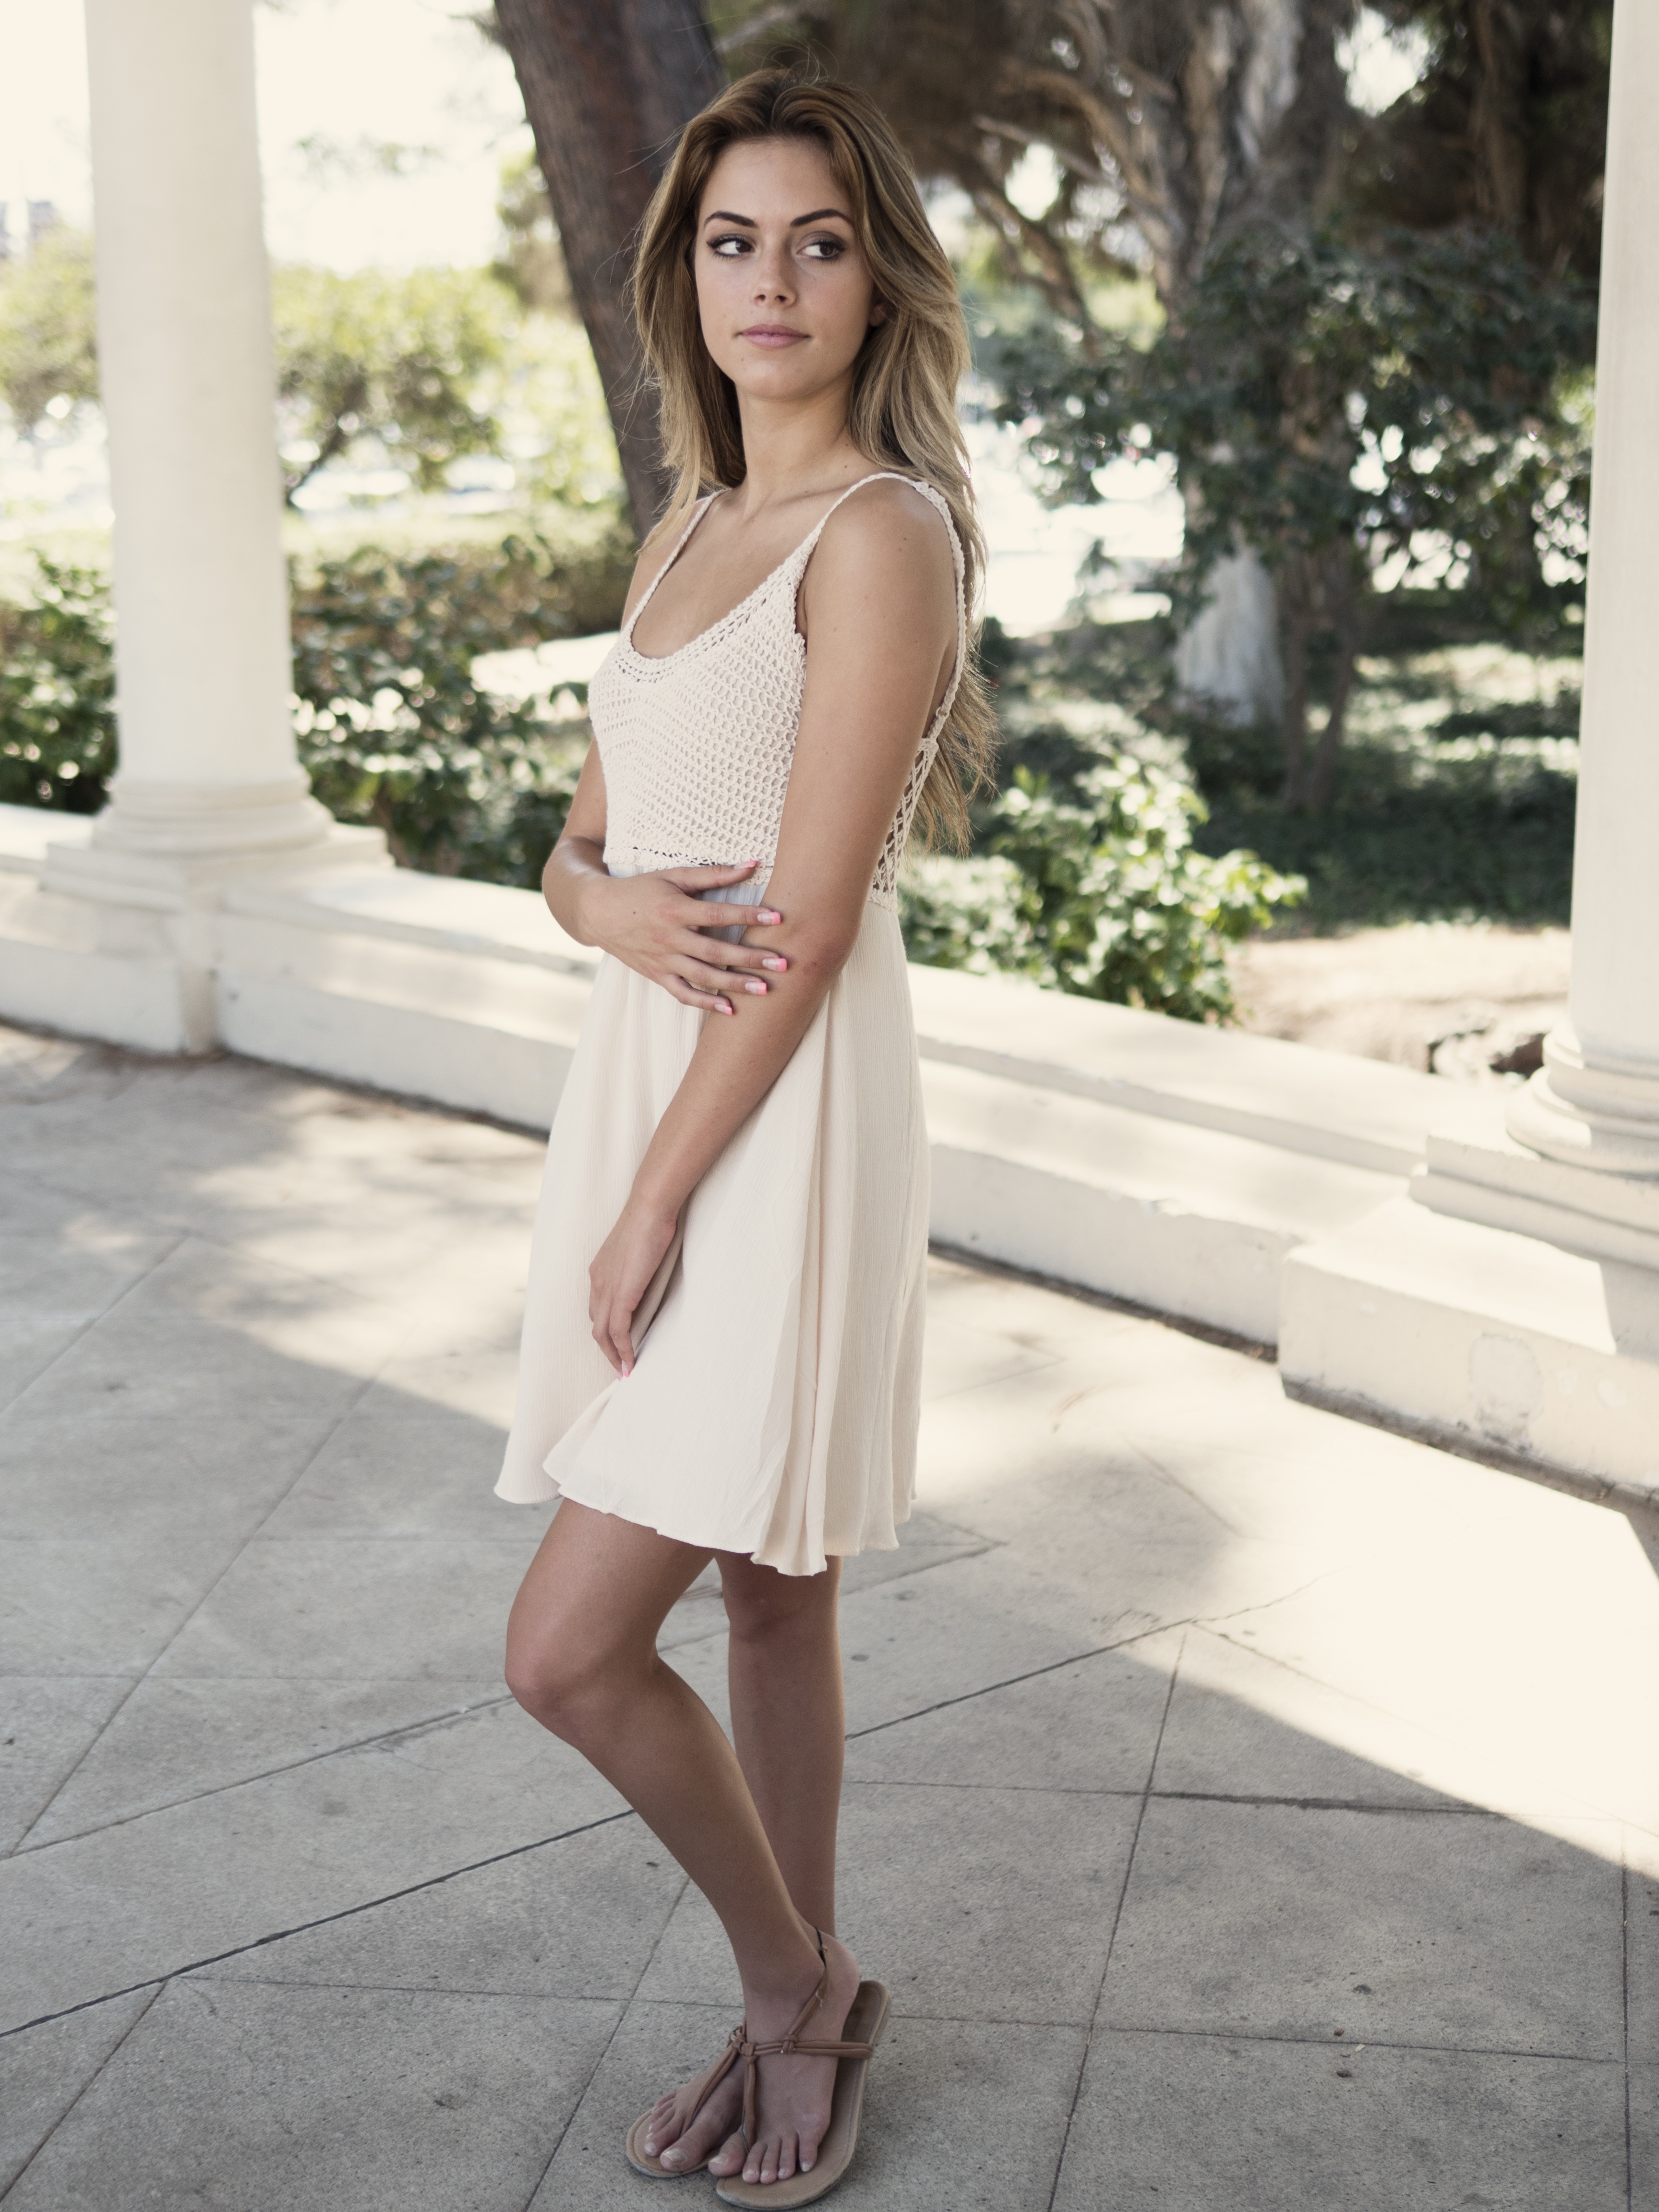
person, people, girl, woman, white, cute, female, portrait, model, young, spring, green, youth, natural, fresh, fashion, clothing, healthy, wedding dress, bride, smiling, smile, long hair, caucasian, face, eyes, dress, happy, happiness, skin, beauty, joy, beautiful, teen, beautiful women, attractive, gown, adult, bridesmaid, beautiful woman, beauty girl, woman smile, royalty free, photo shoot, beautiful woman smiling, woman smiling, beautiful smile, smiling woman, supermodel, bridal clothing, cocktail dress